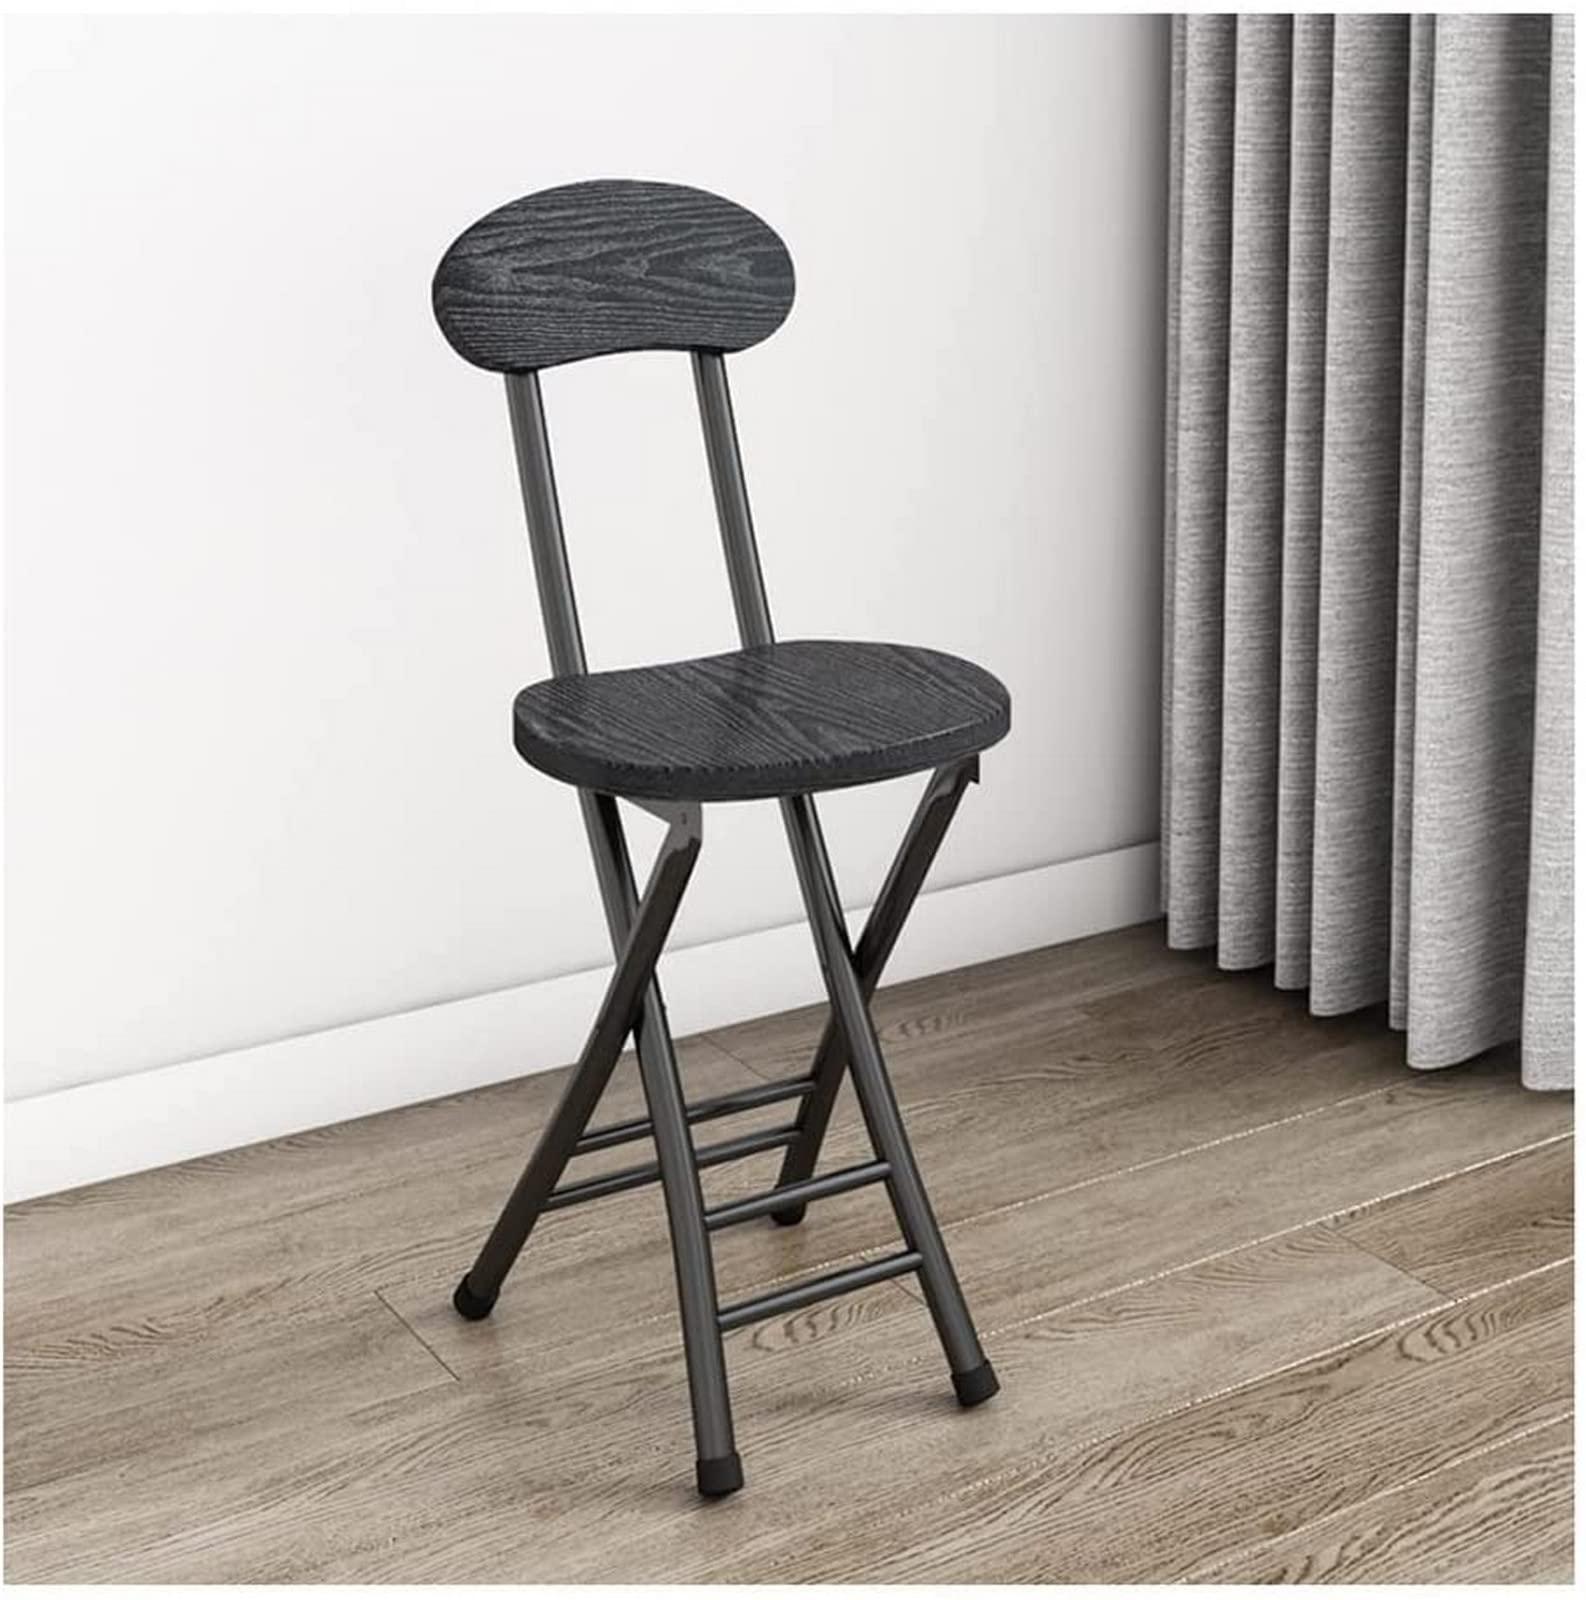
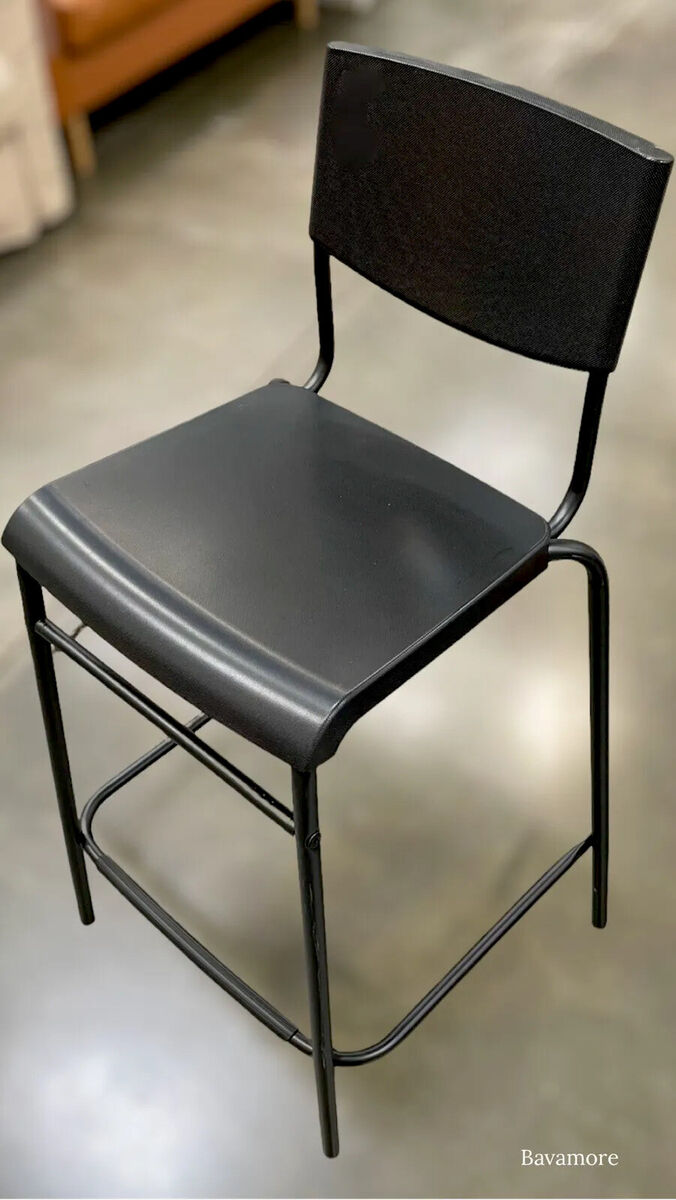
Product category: stool
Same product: no